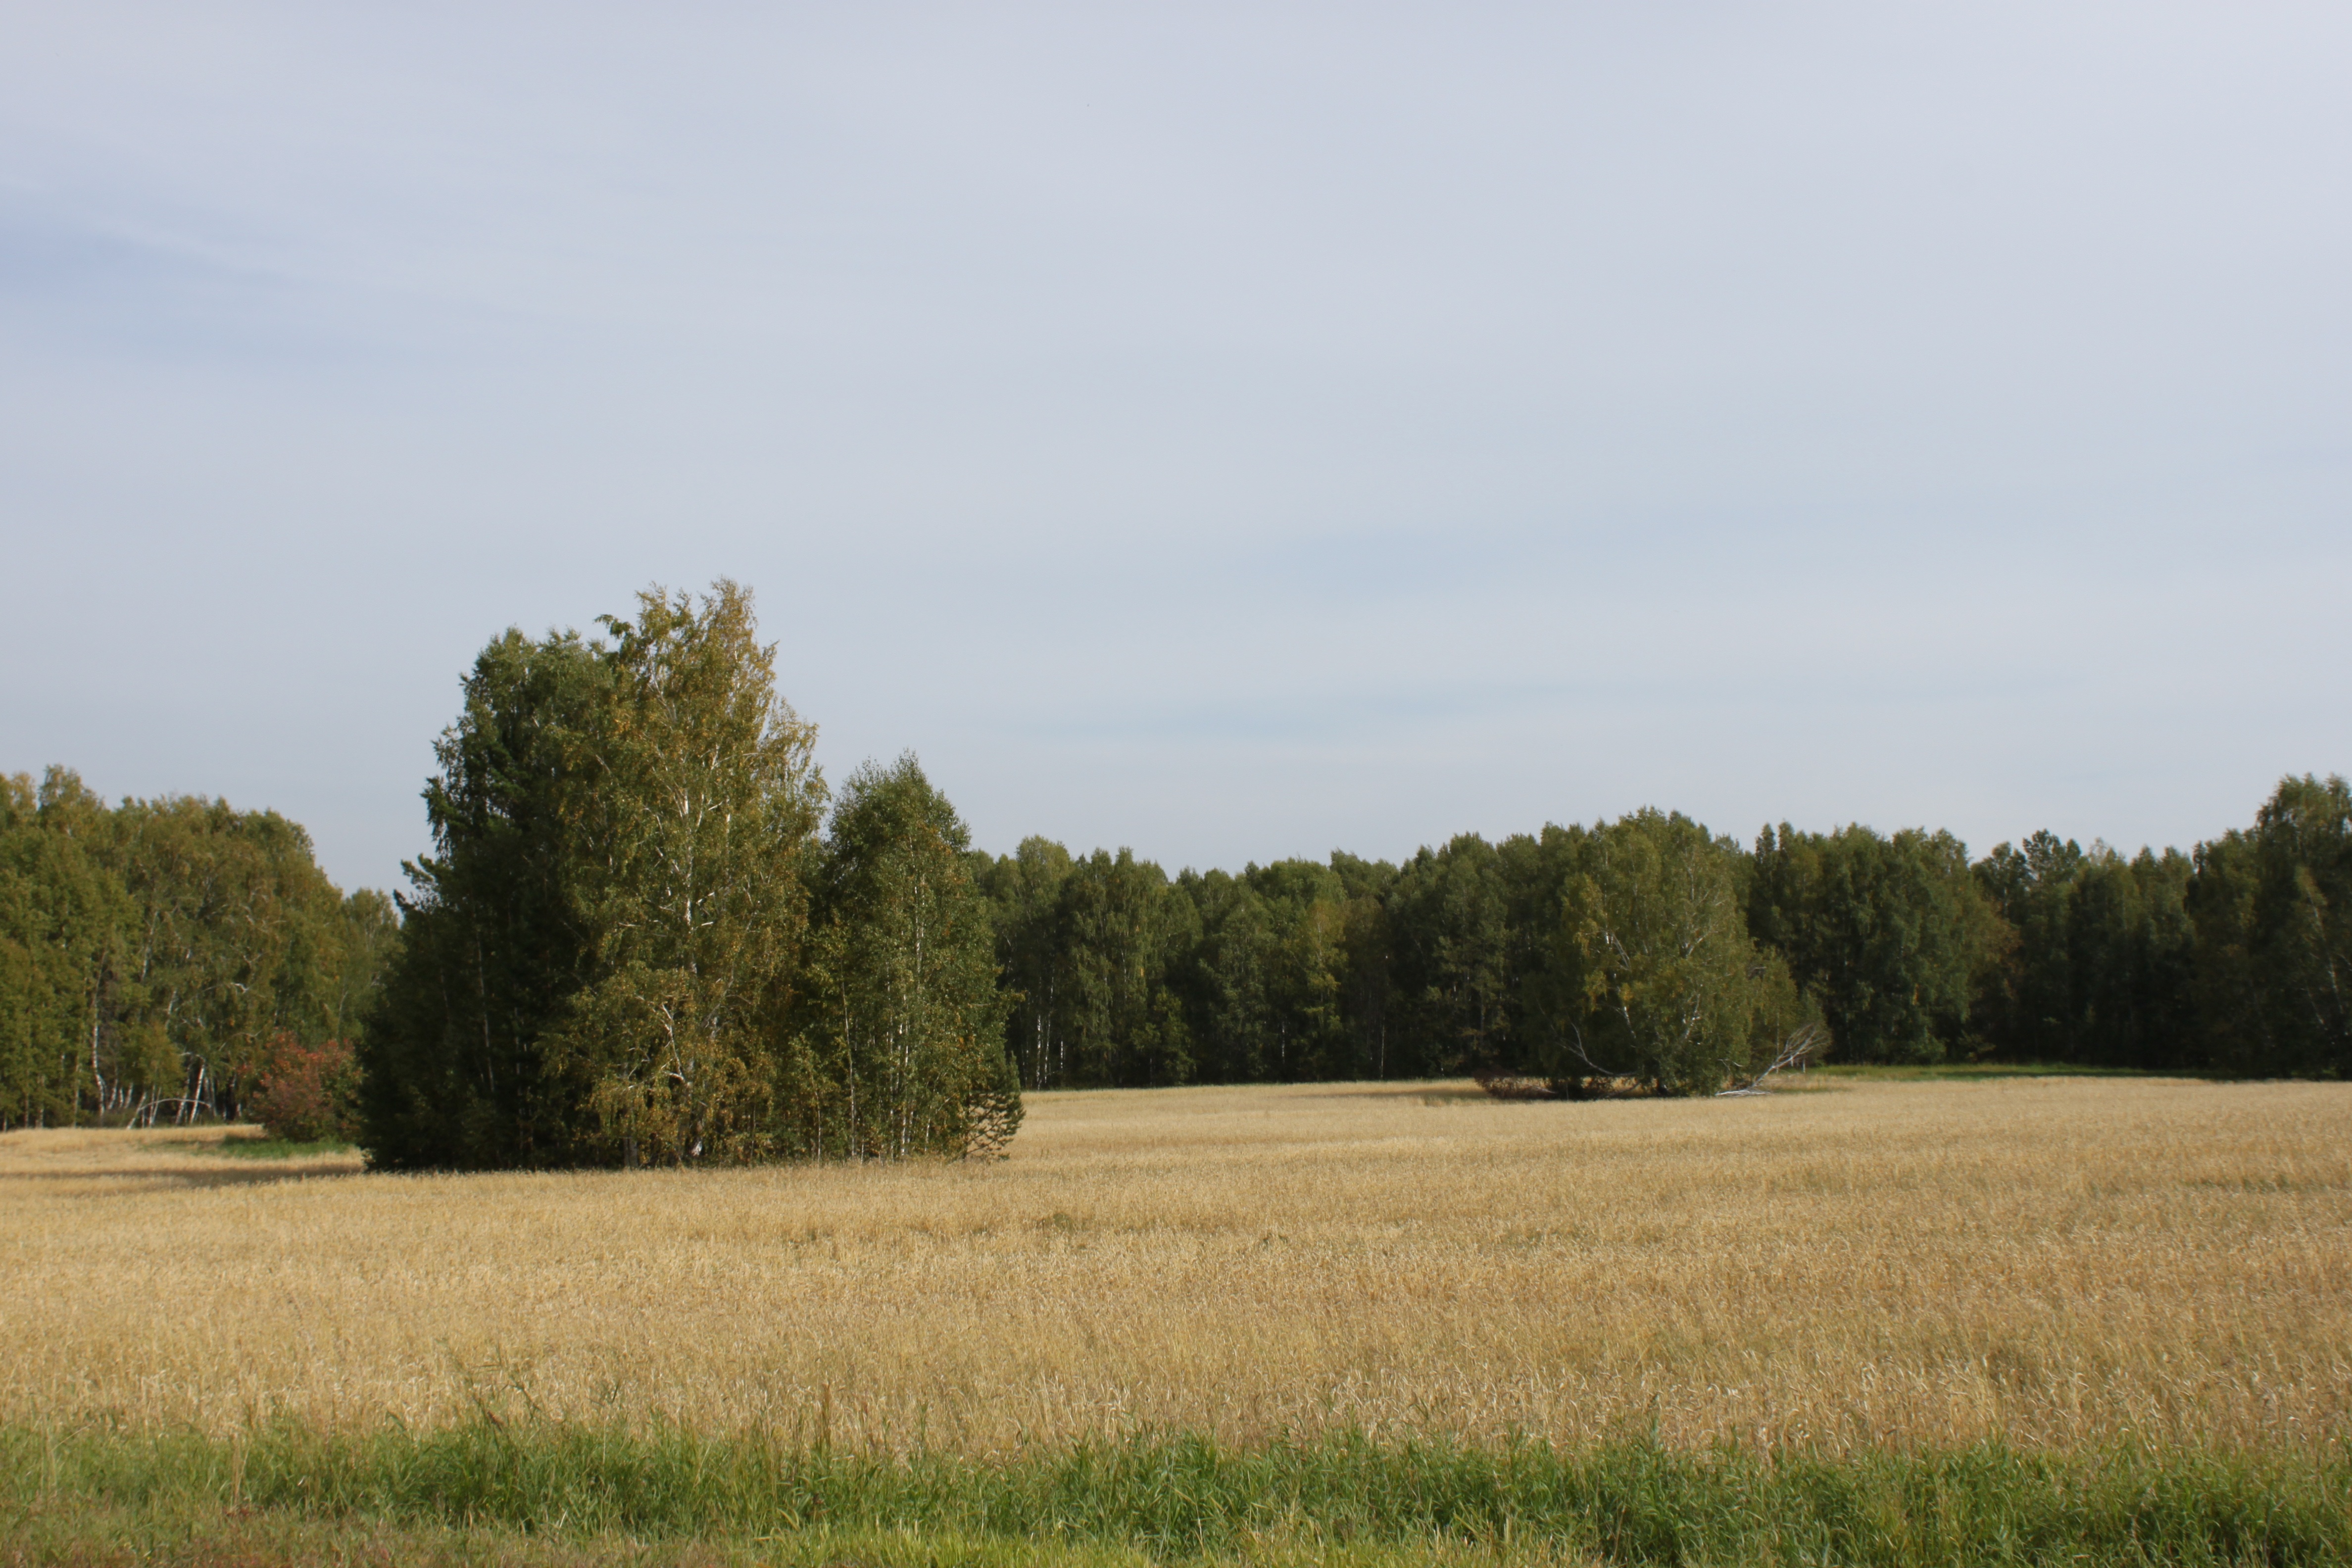
landscape, tree, forest, grass, horizon, marsh, plant, field, farm, meadow, prairie, hill, pasture, agriculture, savanna, plain, grassland, wetland, habitat, ecosystem, steppe, rural area, natural environment, grass family, woody plant, land lot